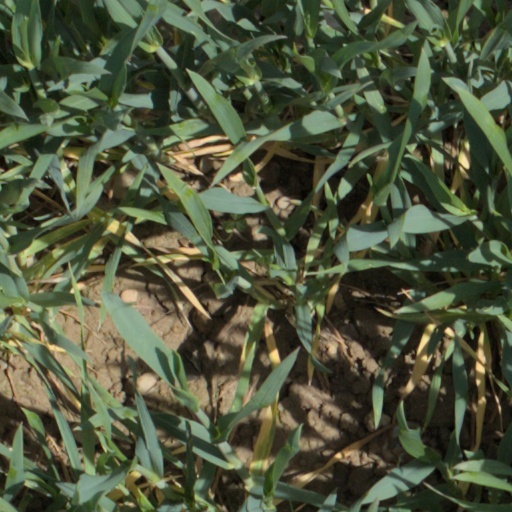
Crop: wheat